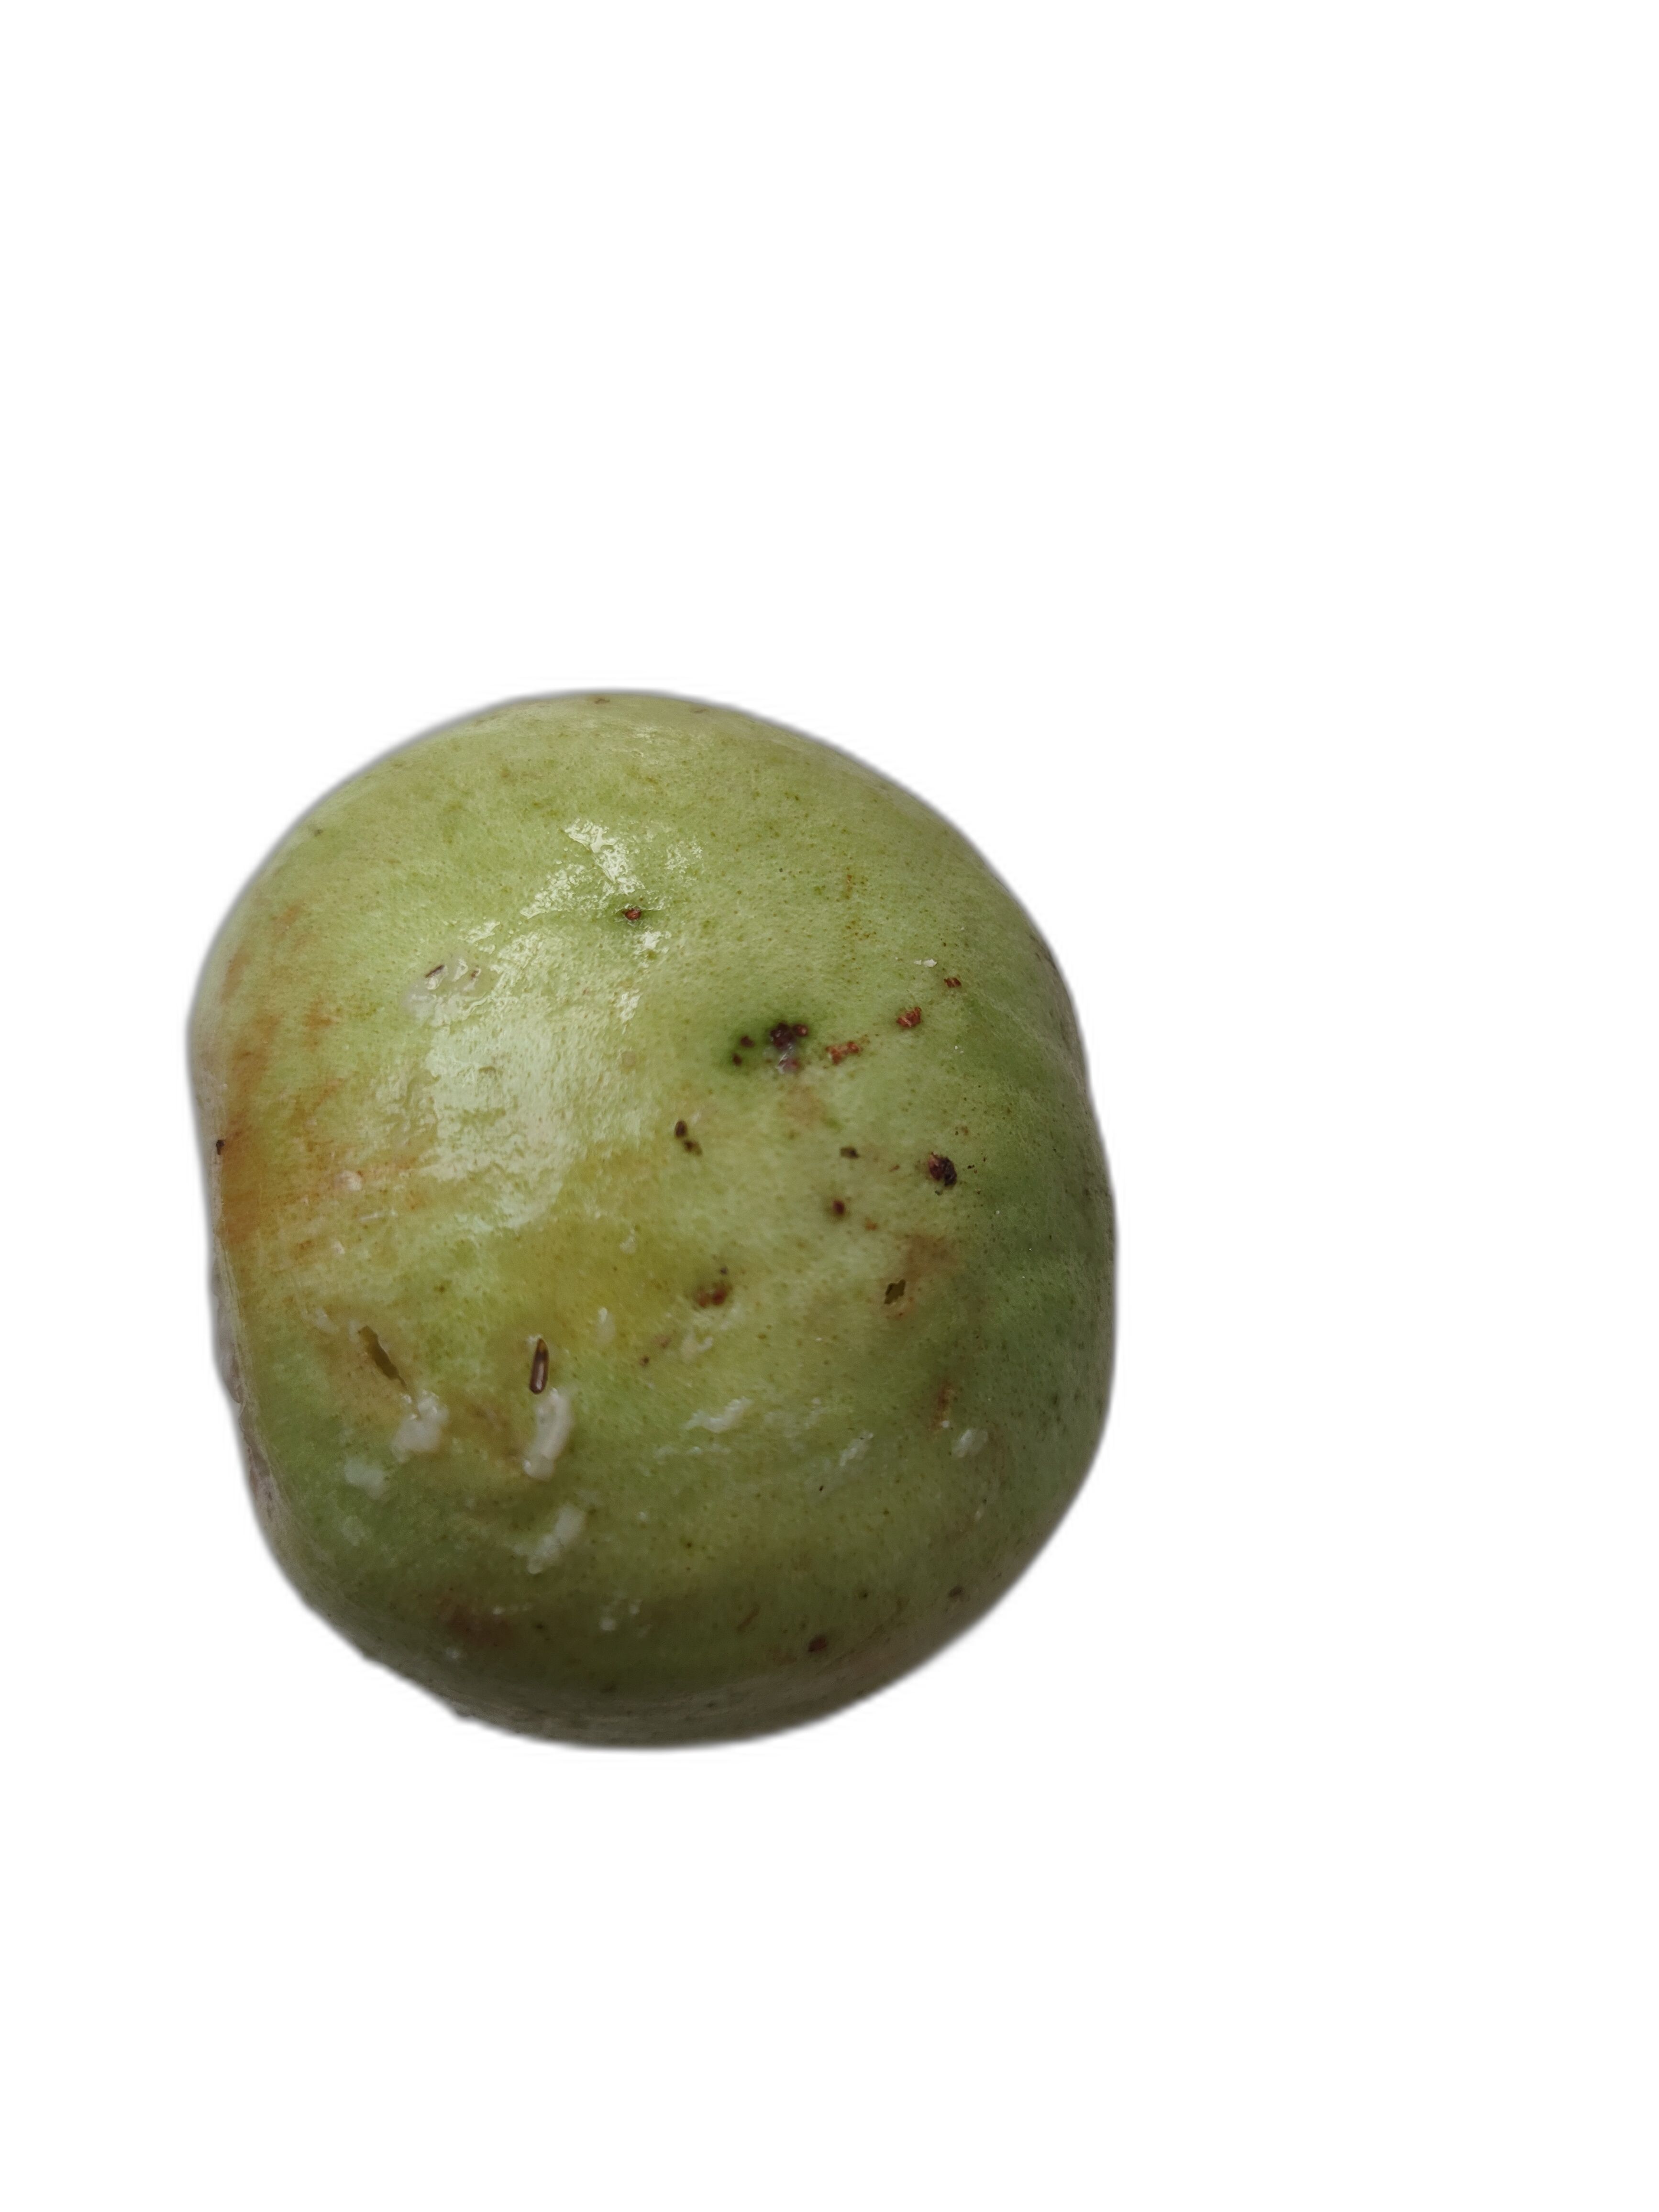
Plant part: fruit
Disease: Styler end root